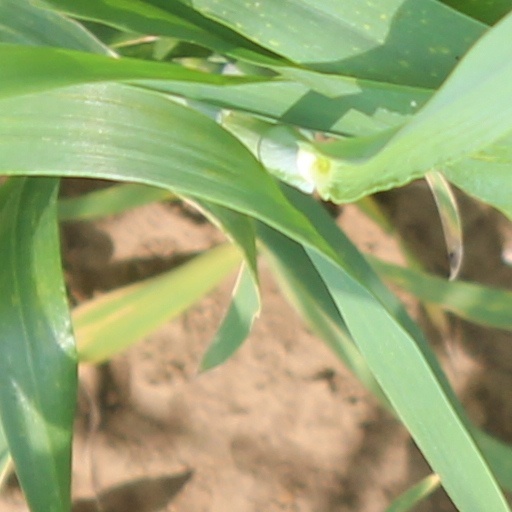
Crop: wheat